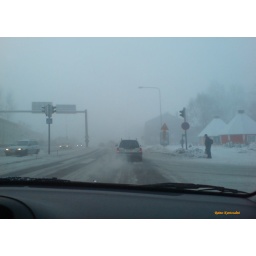
The houses on the right are barbeque huts (there are seats in them and a grill). They are for sale.